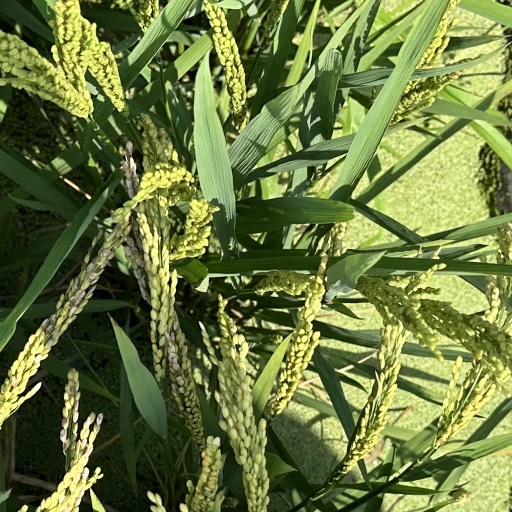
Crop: rice